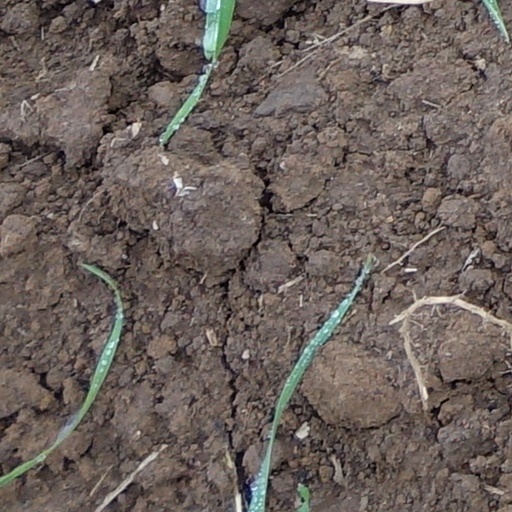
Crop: wheat